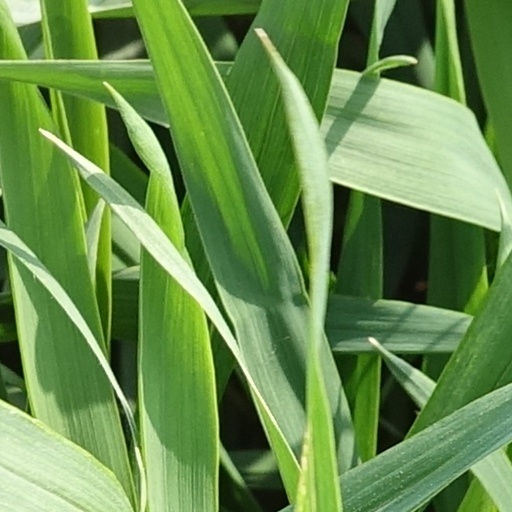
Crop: wheat